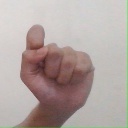
अक्षर: घ